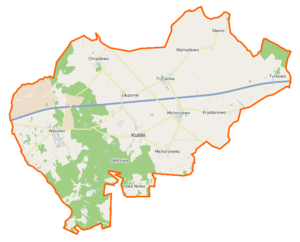
Kuślin est une gmina rurale du powiat de Nowy Tomyśl, Grande-Pologne, dans le centre-ouest de la Pologne. Son siège est le village de Kuślin, qui se situe environ 14 km au nord-est de Nowy Tomyśl et 41 km à l'ouest de la capitale régionale Poznań.